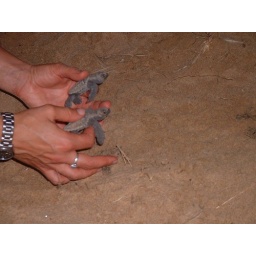
Watching turtle eggs hatch, finding the way to the ocean in the moonlight.